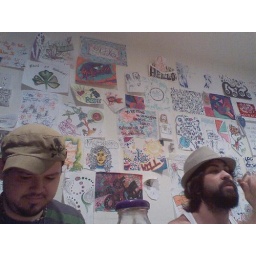
The wall in Morb's kitchen is full of cool color pics he &amp;amp; his homies drew...